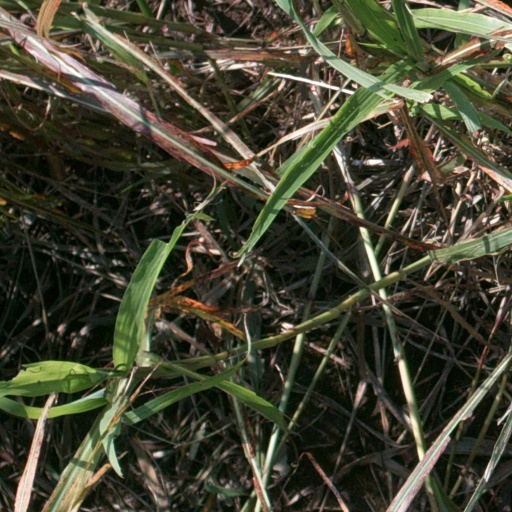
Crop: sorghum